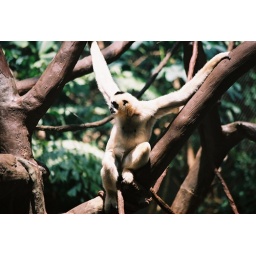
A monkey in the tree at MN Zoo